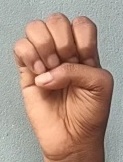
ASL sign: E